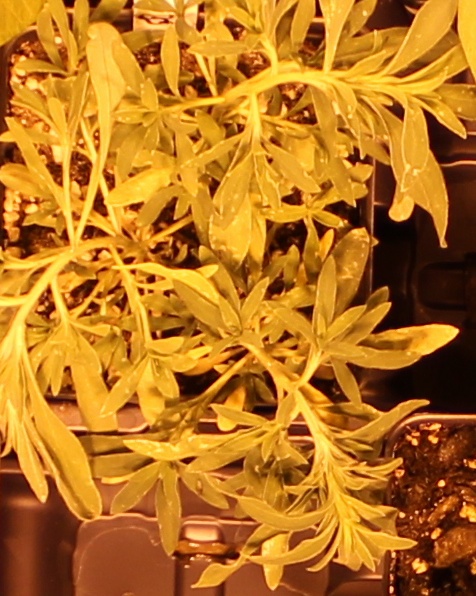
Label: Kochia